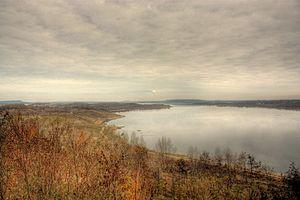
La région des lacs d'Allemagne centrale est une zone géographique en Allemagne centrale composée de nombreux lacs artificiels formés dans les anciennes mines de lignite exploitées pendant le XXᵉ siècle.